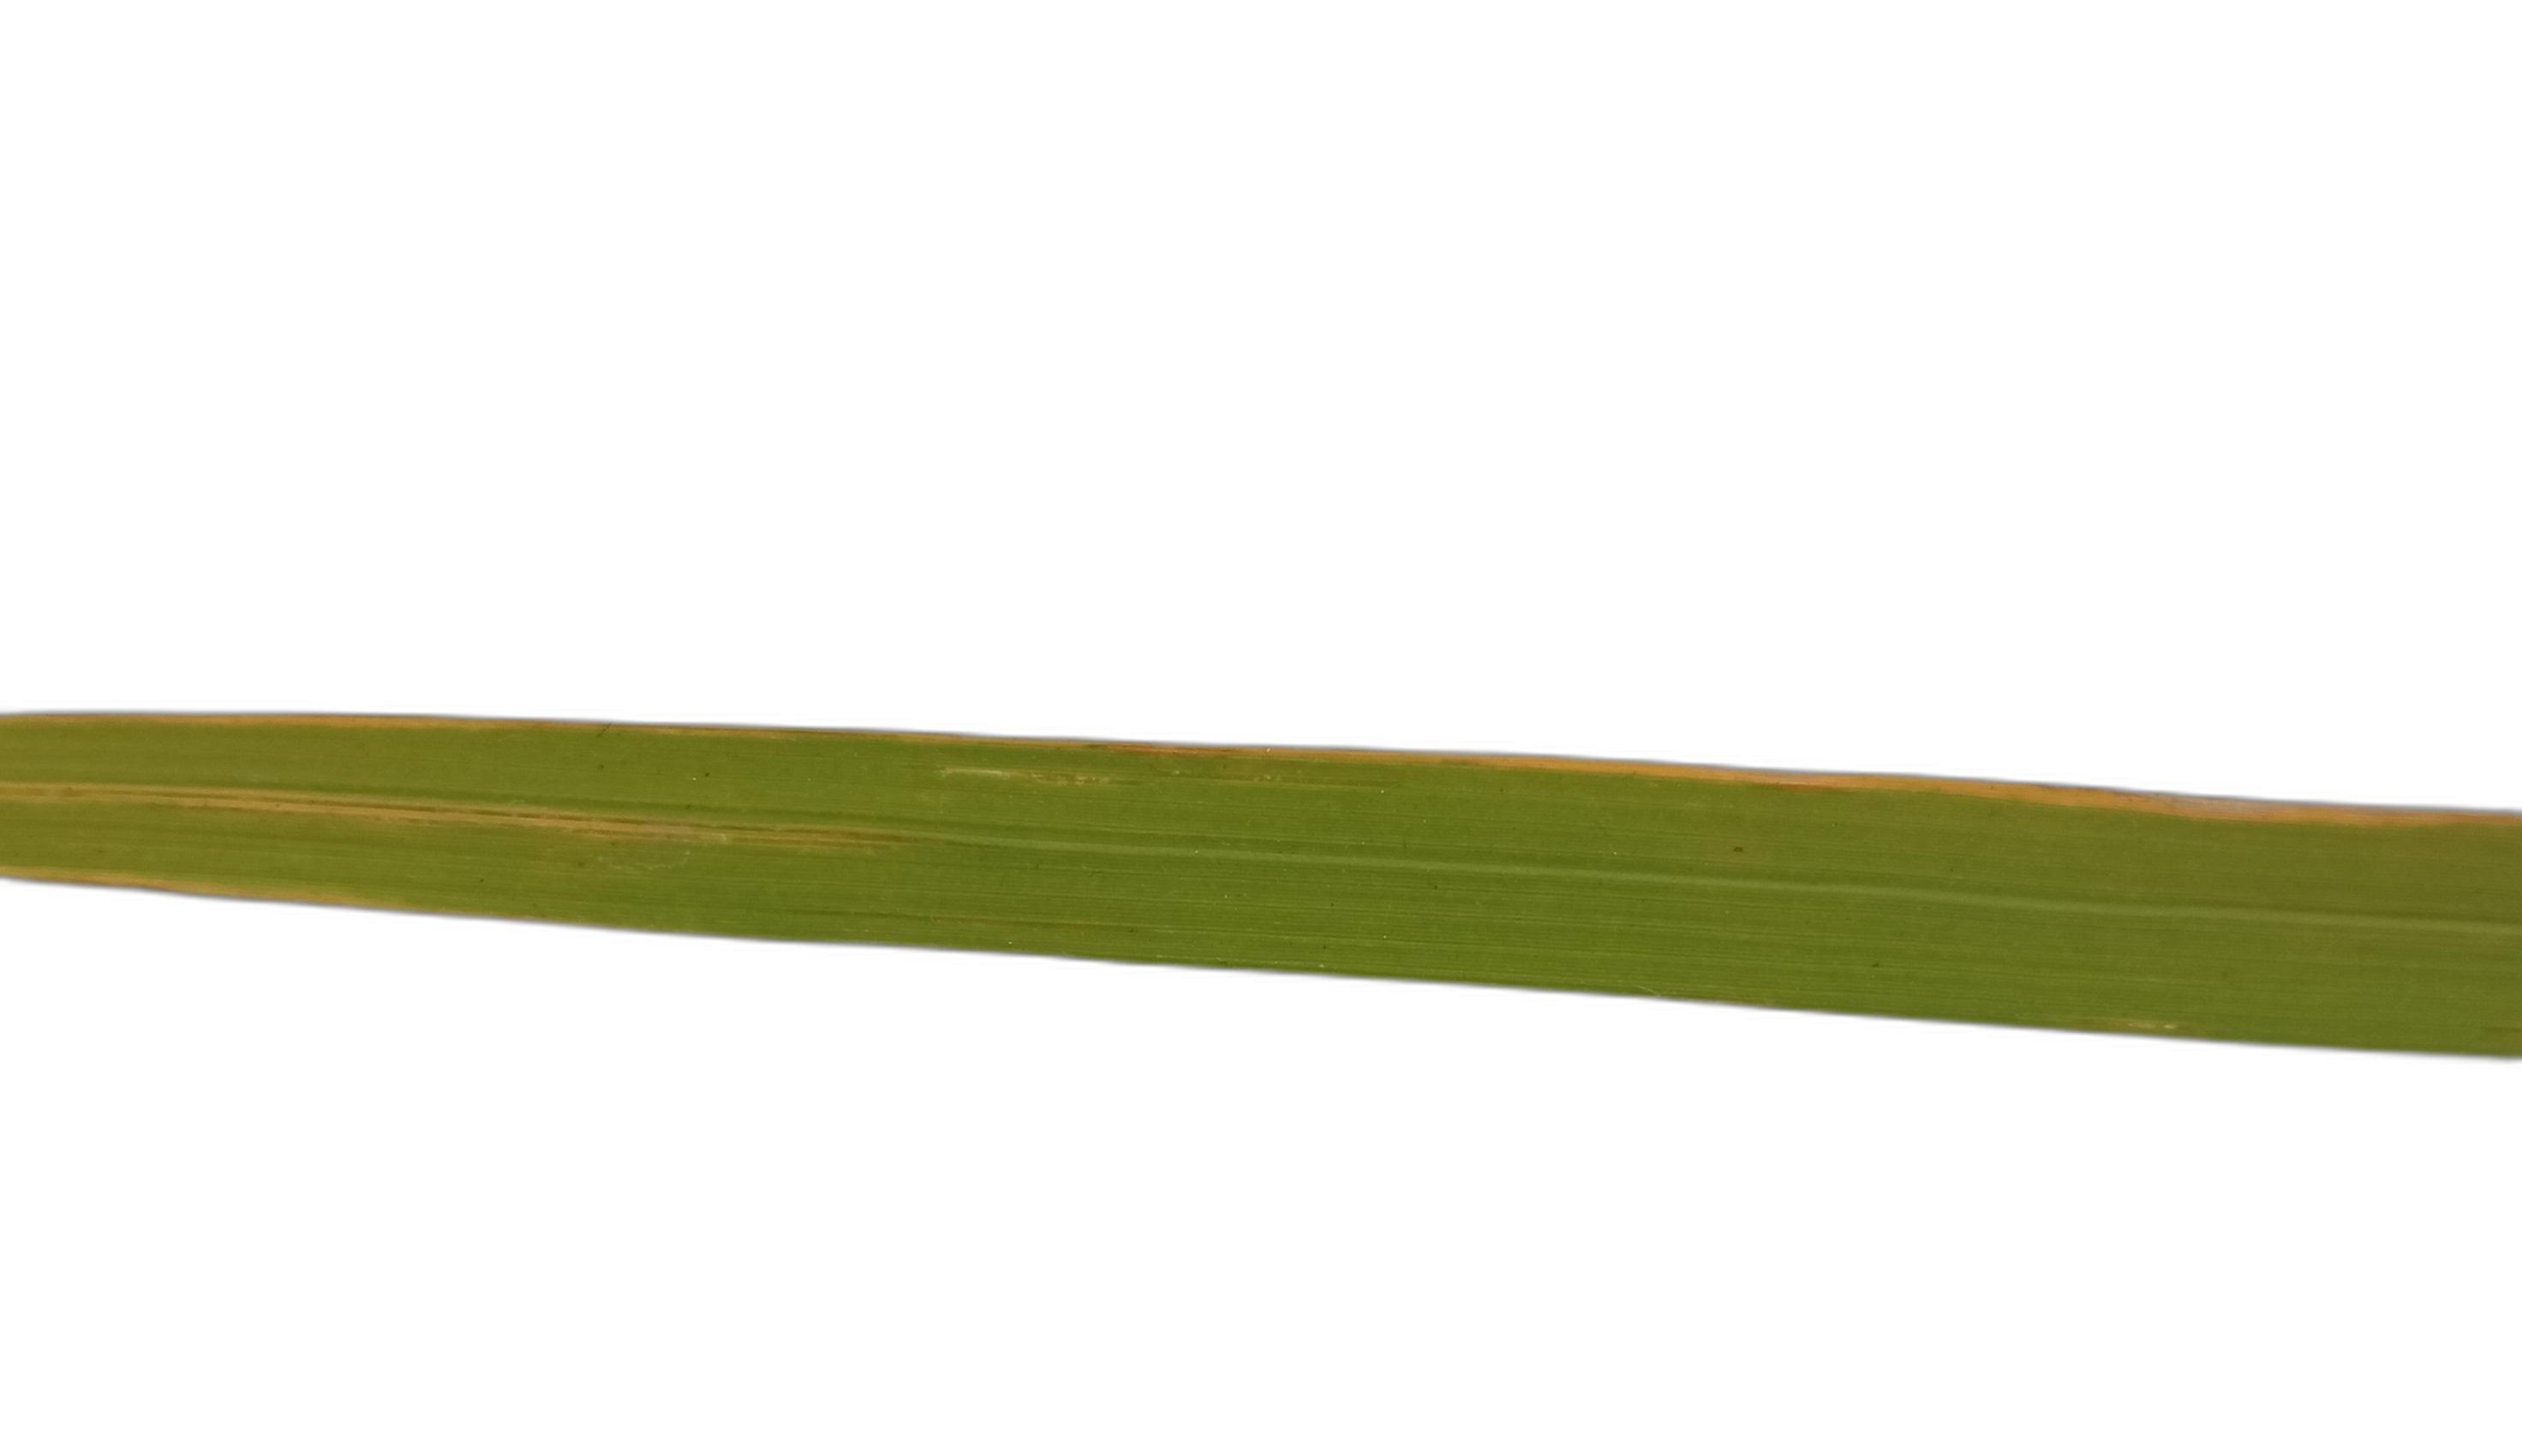
Label: Rice Tungro